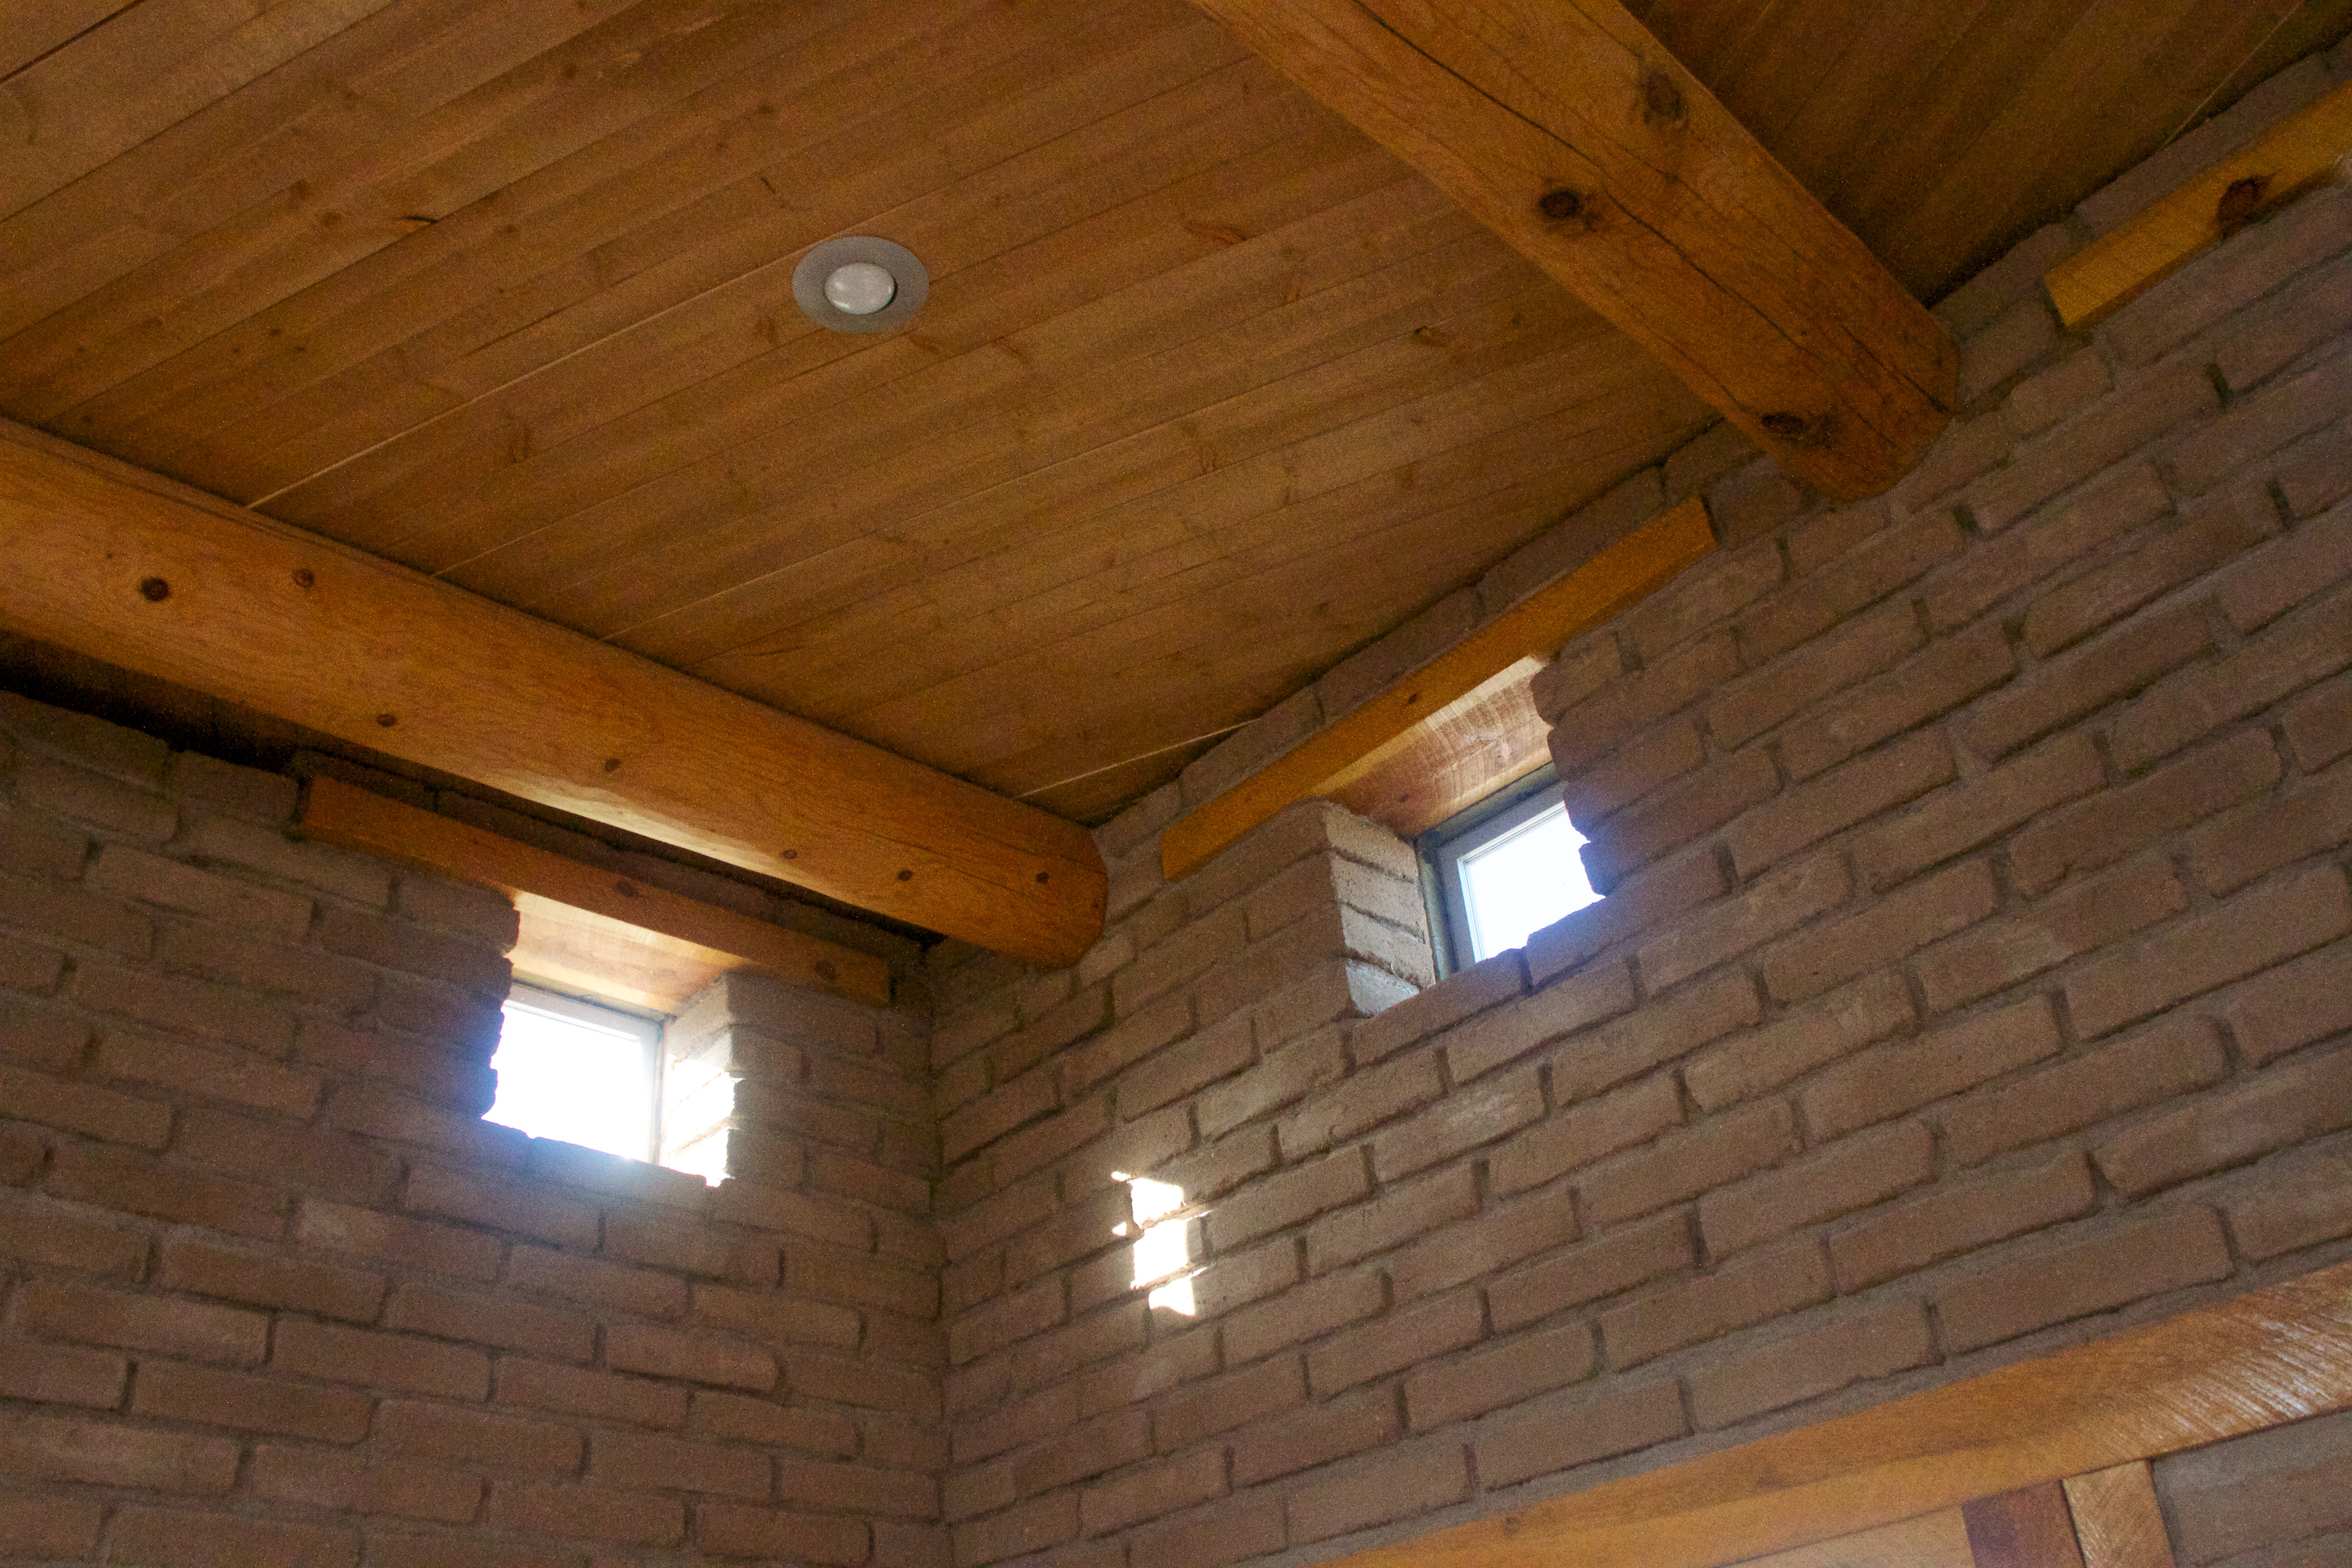
wood, floor, roof, shed, beam, ceiling, cottage, property, room, material, attic, hardwood, farmhouse, log cabin, siding, daylighting, wood flooring, outdoor structure, wood stain